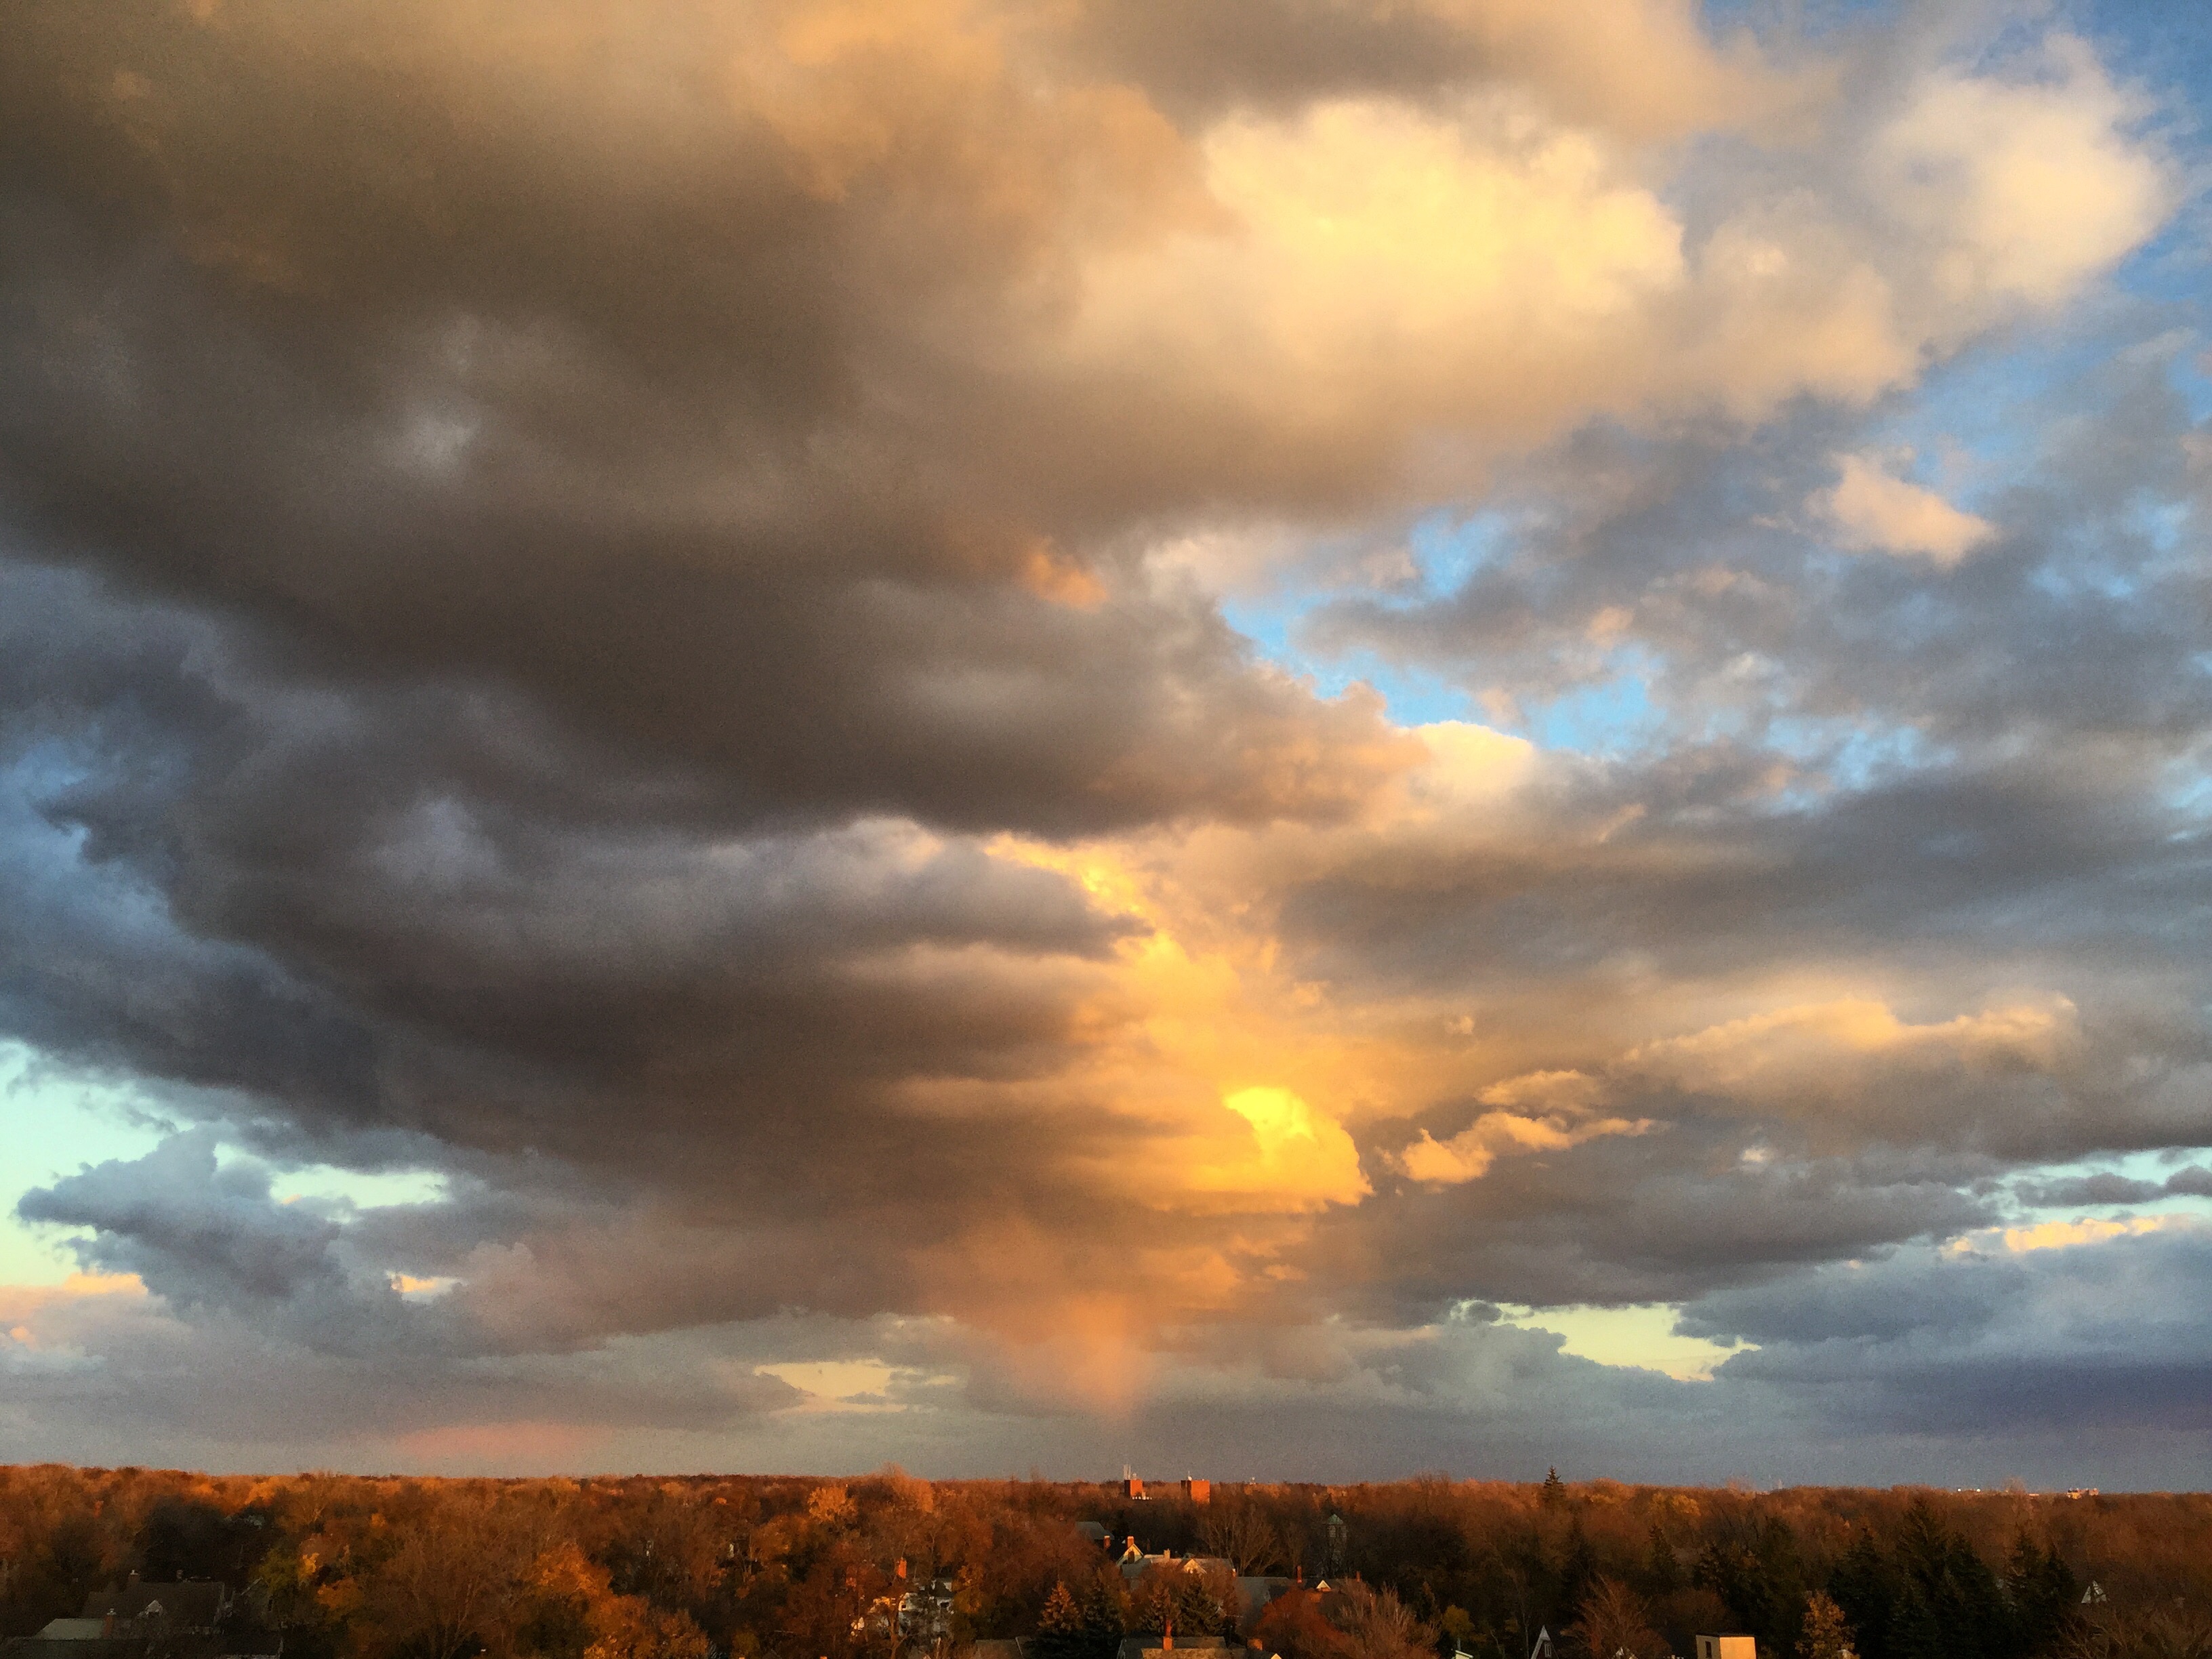
nature, horizon, cloud, sky, sunrise, sunset, field, prairie, sunlight, morning, dawn, atmosphere, dusk, evening, cumulus, plain, afterglow, meteorological phenomenon, red sky at morning